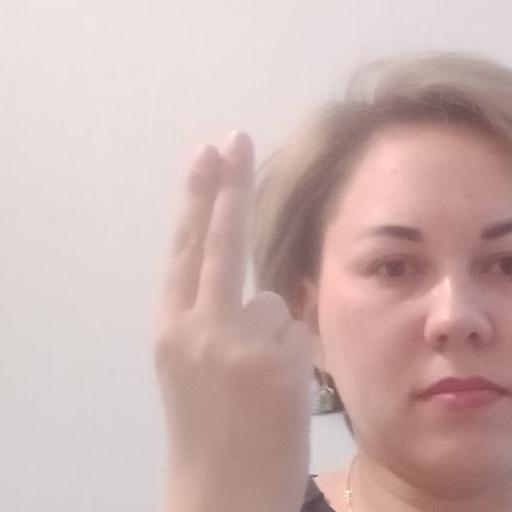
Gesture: two_up_inverted